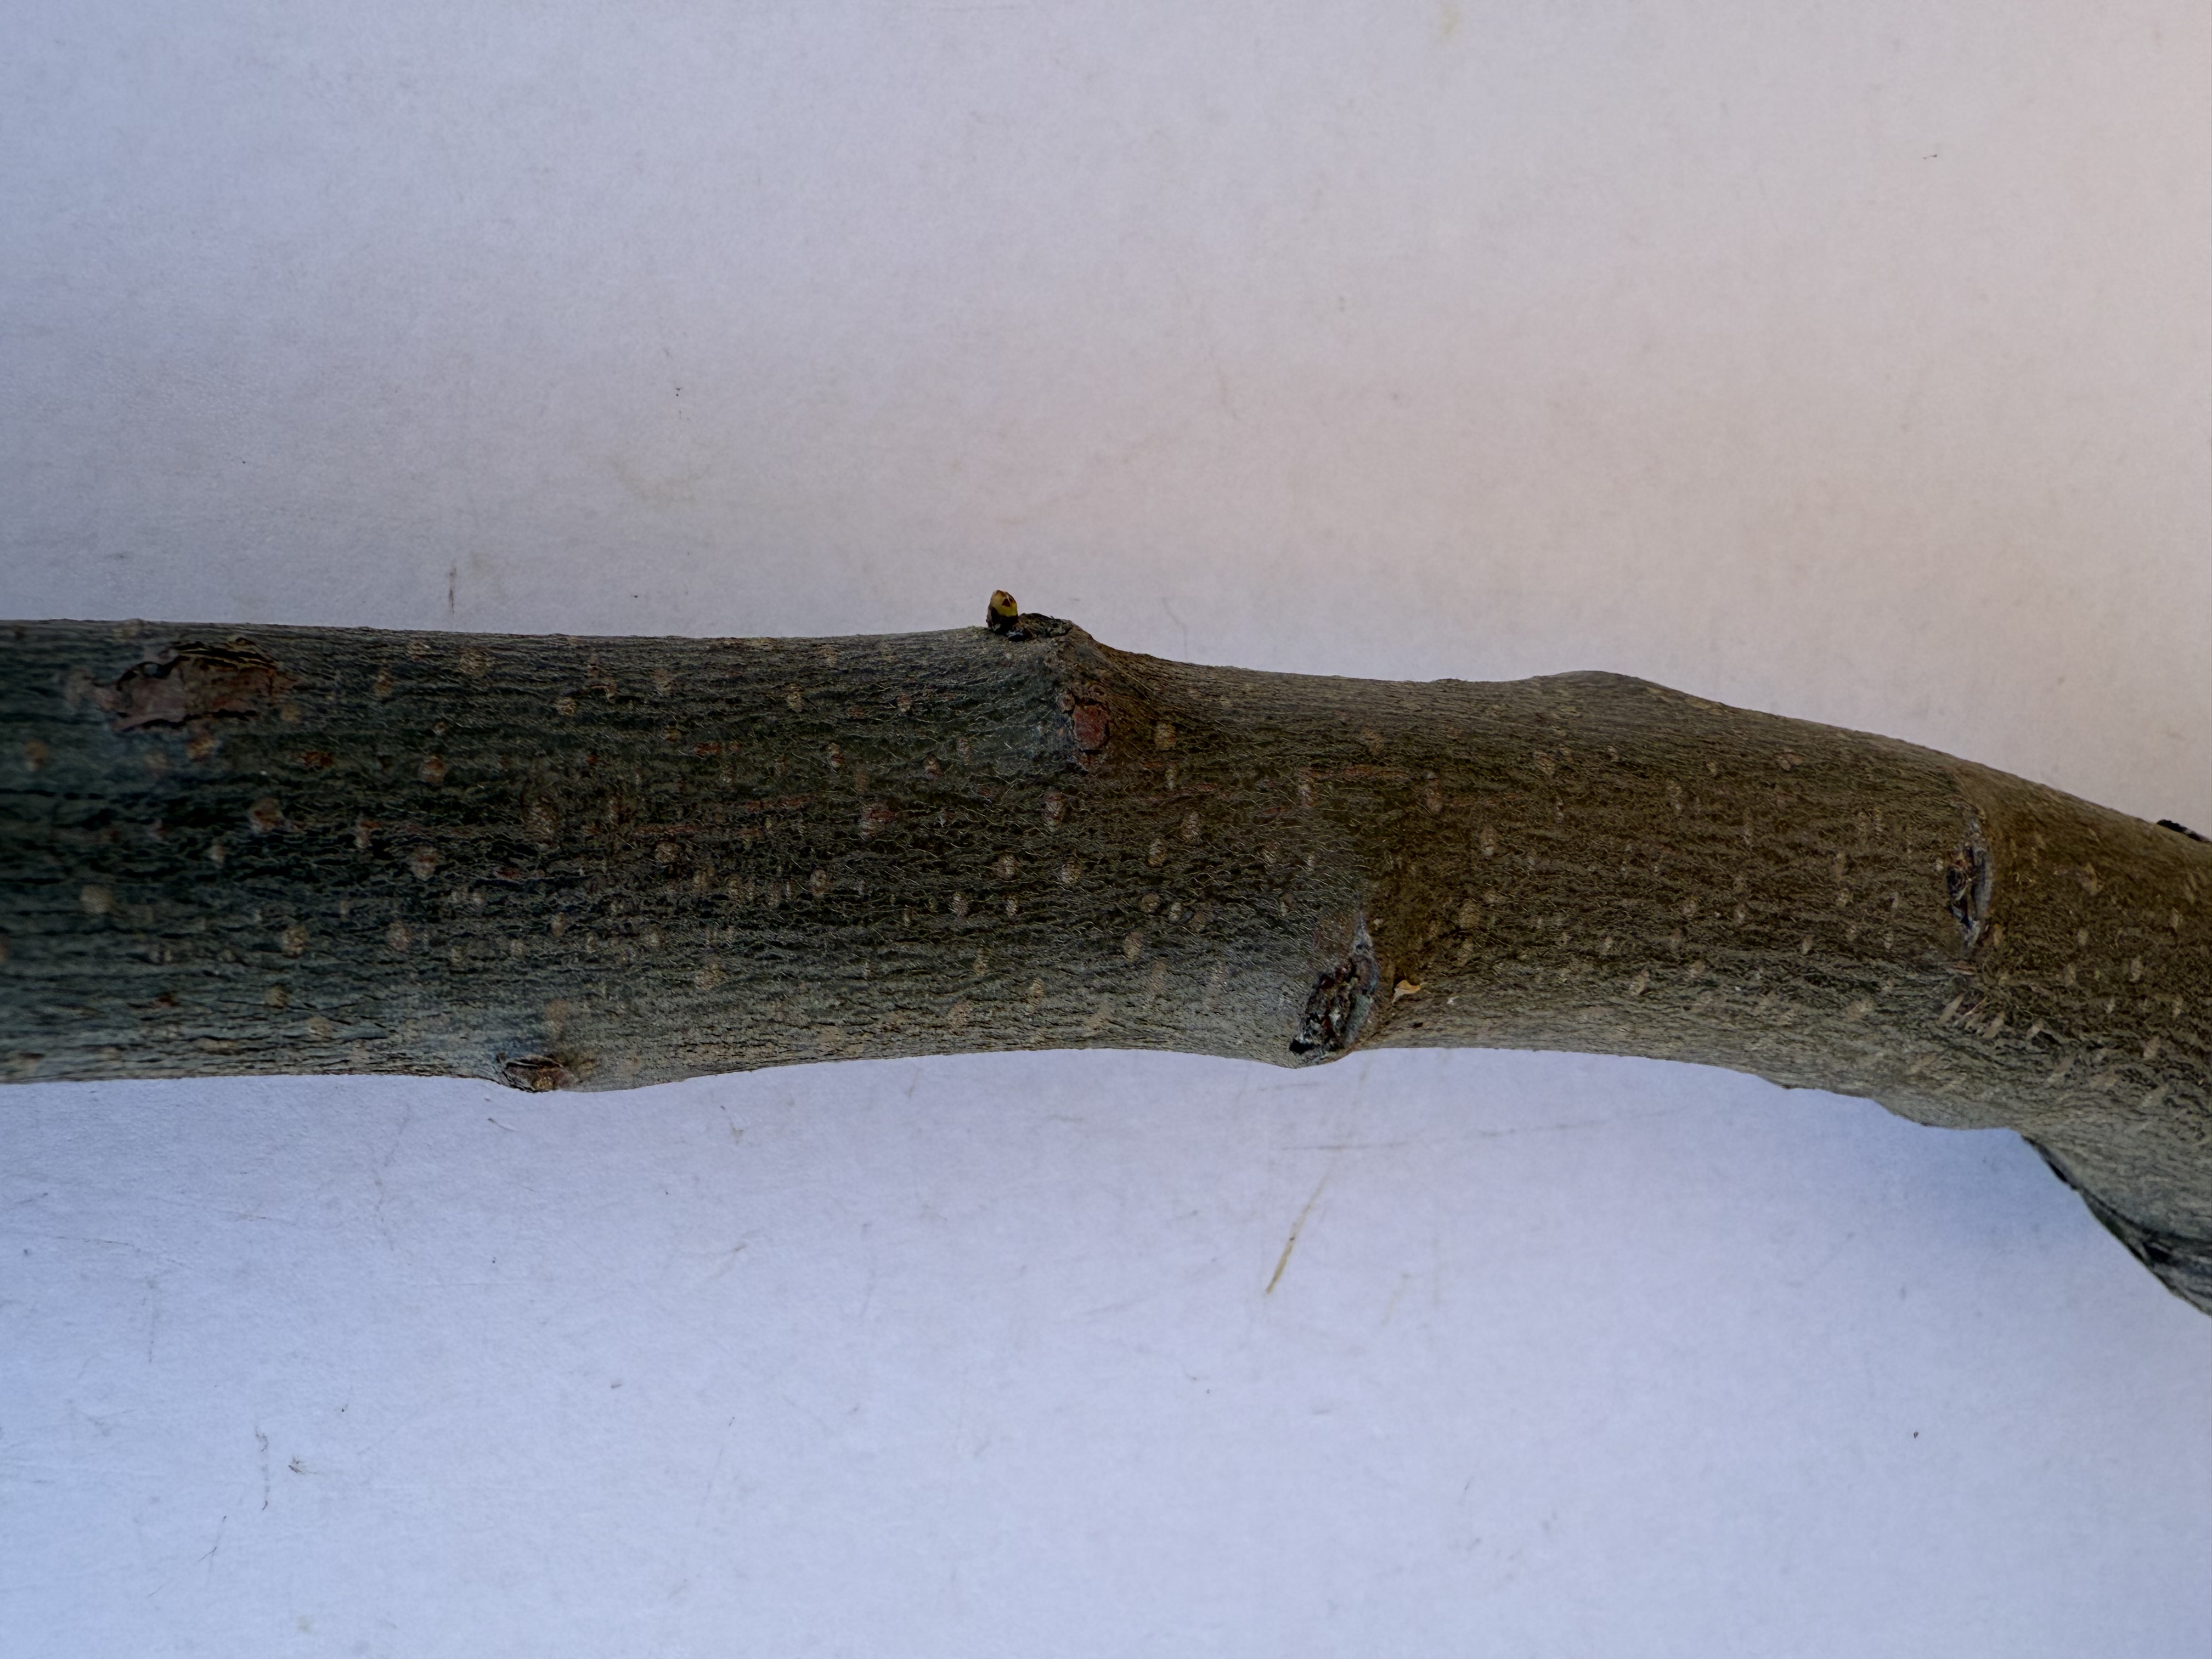
Variety: Esme Quince